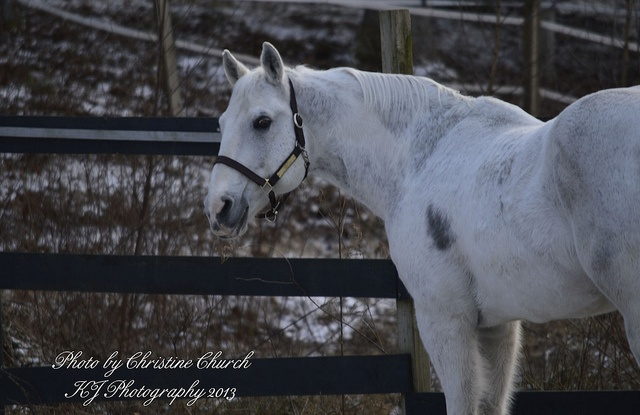
A pale horse in the fields of winter.
a white horse with some gray spots by a fence
White horse looking over shoulder in enclosure of wood
A white horse standing next to a wooden fence.
a horse standing next to a wooden fence